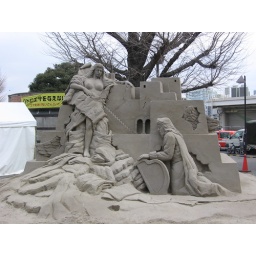
sand castle in tokyo